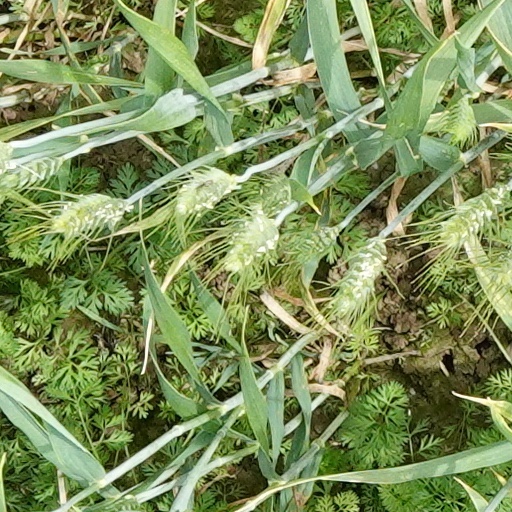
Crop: wheat